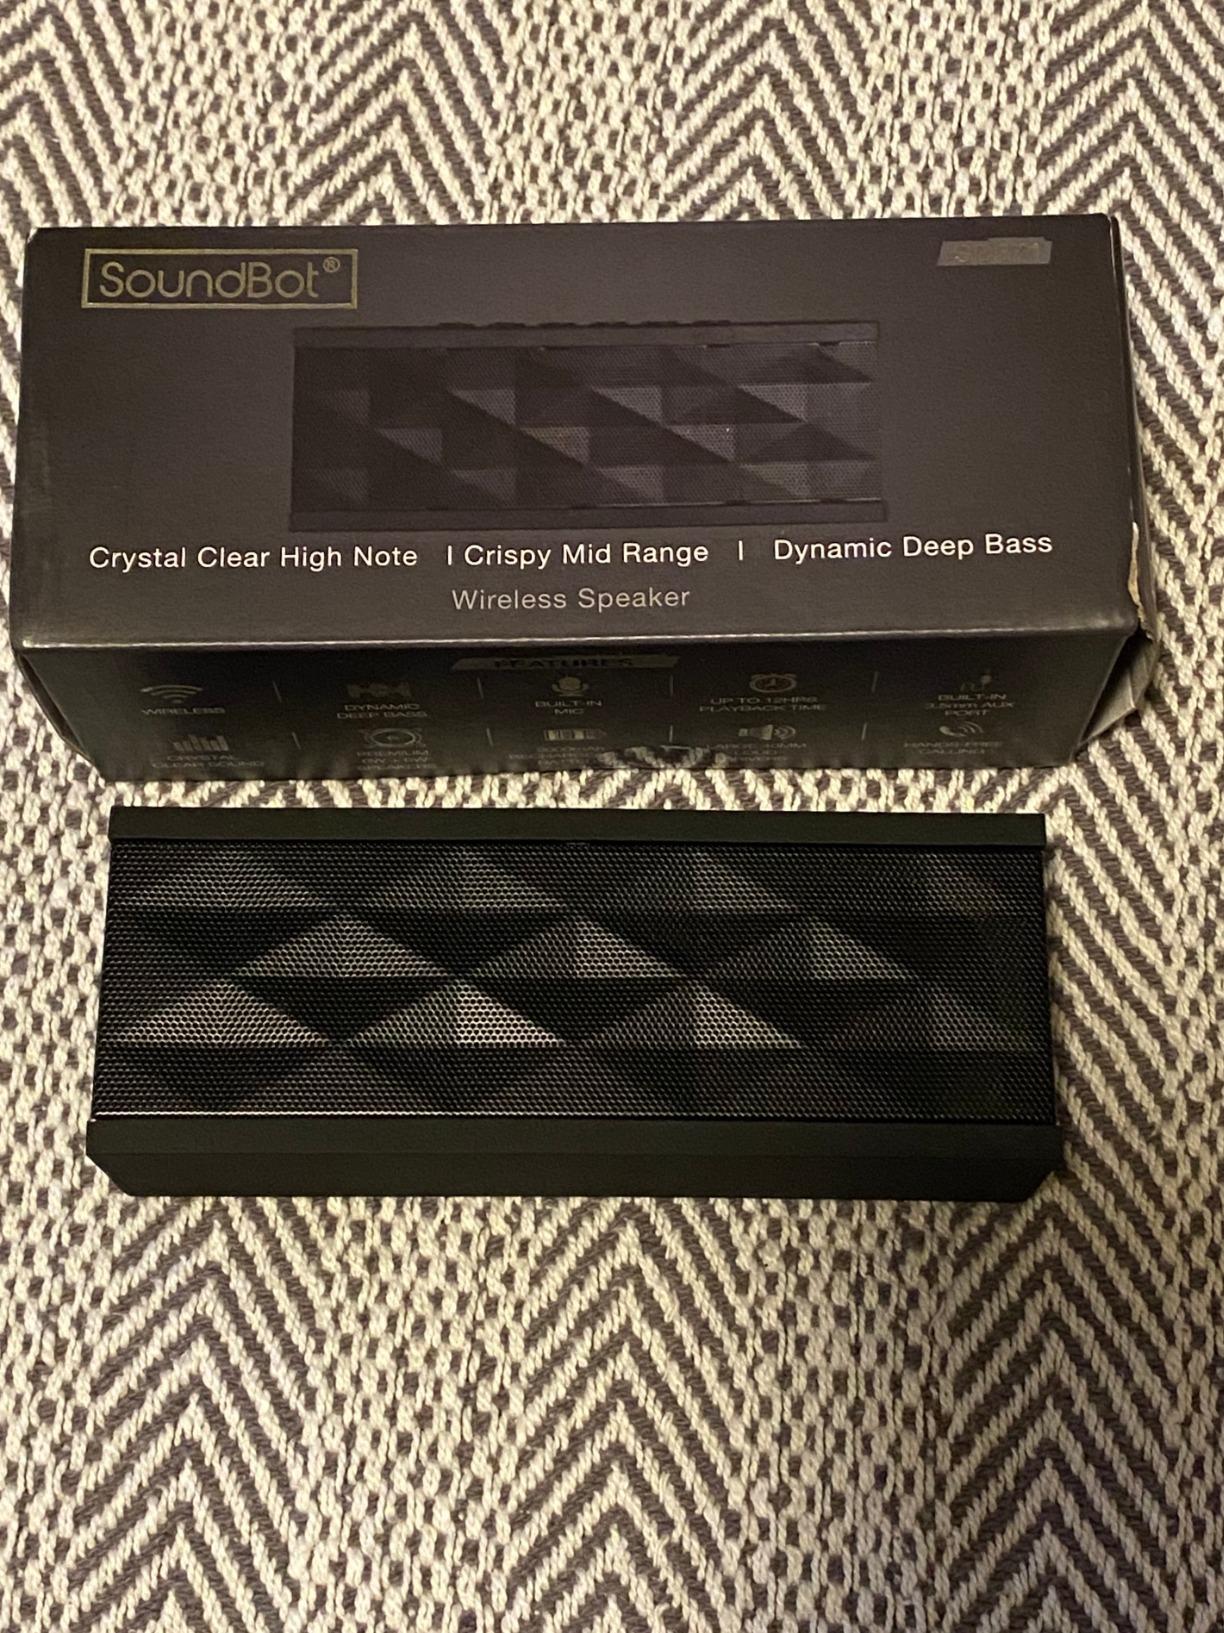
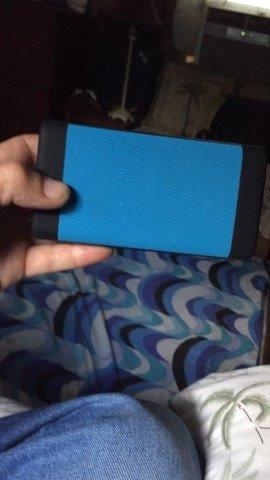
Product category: speaker
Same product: no